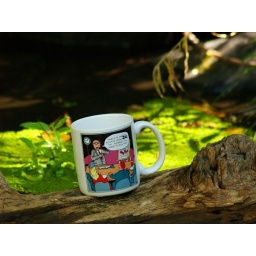
Just a coffee cup sitting on a log with green stuff in the background